Woolwich Arsenal station

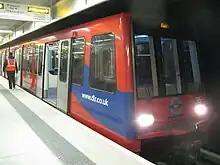

The station opened in 1849, serving the North Kent Line from London to Gillingham. The station building was rebuilt in 1906 in a London brick form typical of southeast London. It was again rebuilt in 1992–93 to a modern design in steel and glass by the Architecture and Design Group of British Rail, under the leadership of Nick Derbyshire. It has a, clean, naturally-lit ellipsoid theme, contrasting with the earlier forms.